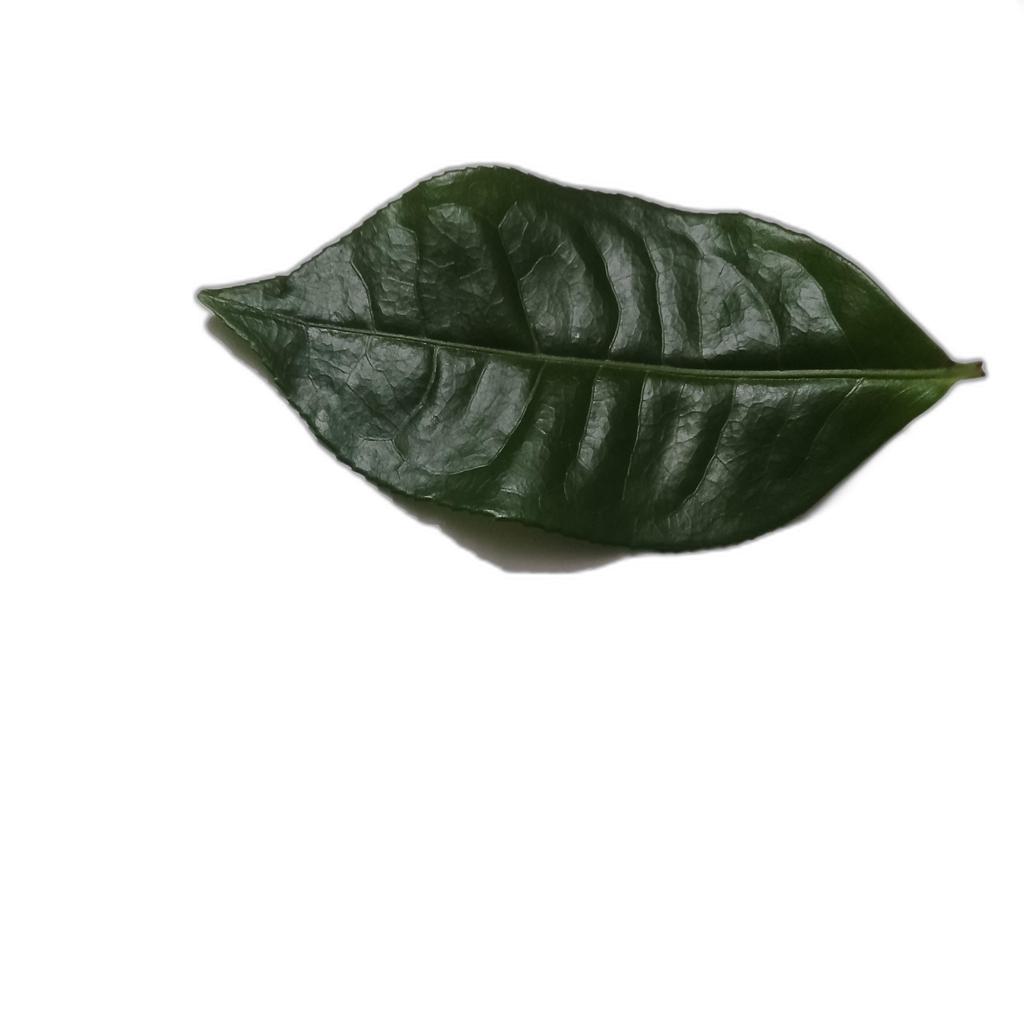
Label: Healthy